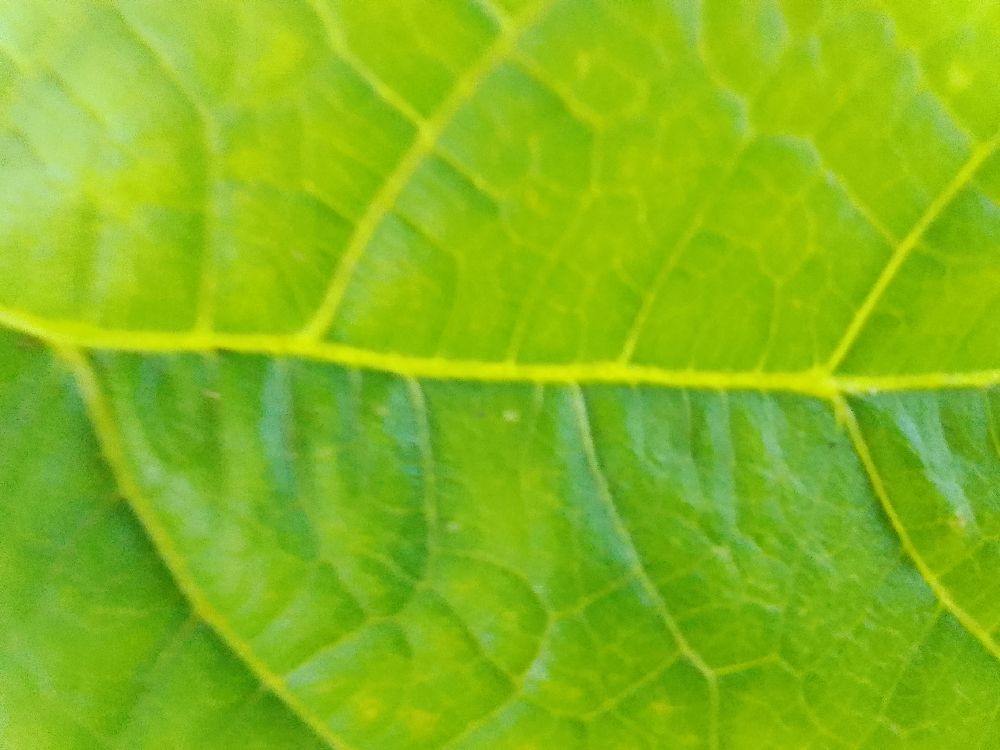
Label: healthy